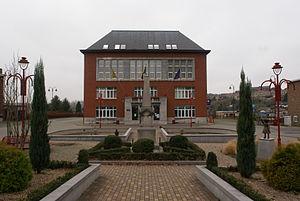
Saint-Nicolas (Liège): Hôtel Communal